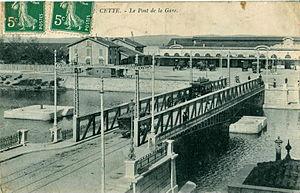
Carte postale ancienne sans mention d'éditeur, n°7: CETTE - Le Pont de la Gare
Sète — écrit Cette jusqu'en 1927 — est une commune française située dans le département de l'Hérault en région Occitanie. Elle appartient à la communauté d'agglomération Sète Agglopôle Méditerranée.
Le Tramway de Sète est un réseau de tramway urbain fonctionnant dans la ville de Sète, dans le département de l'Hérault, entre 1901 et 1933.
La gare de Sète est une gare ferroviaire française, des lignes de Bordeaux-Saint-Jean à Sète-Ville et de Tarascon à Sète-Ville. Elle est située sur le territoire de la commune de Sète, dans le département de l'Hérault, en région Occitanie.